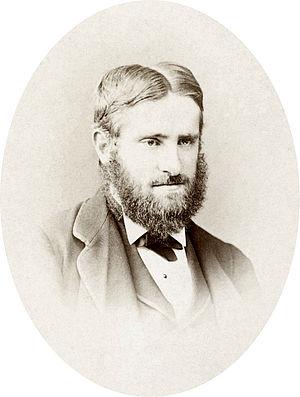
William Auguste Coolidge, (1850 - 1926), historien, théologien anglican et montagnard anglo-américain.
La liste de grimpeurs et d'alpinistes est la liste des personnes notables pour leurs activités d'alpinisme, d'escalade.
William Augustus Brevoort Coolidge, né le 28 août 1850 à New York aux États-Unis et mort le 8 mai 1926 dans le Grindelwald en Suisse, est un alpiniste qui laisse encore son nom au fameux pic Coolidge et à d'autres sommets.